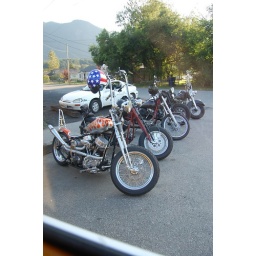
i think we were in Darrington at a little bar with a sliding back door